Ringway 3 (Hanoi)

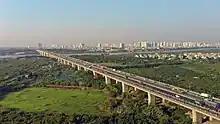

Regarding signage and numbering, the elevated freeway portion officially carries the designation CT.37 (with CT is Vietnamese for "cao tốc", "lit. expressway") since September 2021. Previously, this portion carried the designation CT.20. As of October 2022, nearly all signs on the freeway still use the old designation. Another signage problem is the disagreements whether the elevated portion is a "freeway" or an "expressway". Most signs on the elevated segment use "expressway"; while directional signs at Thanh Xuân and Trung Hòa junction use "freeway".